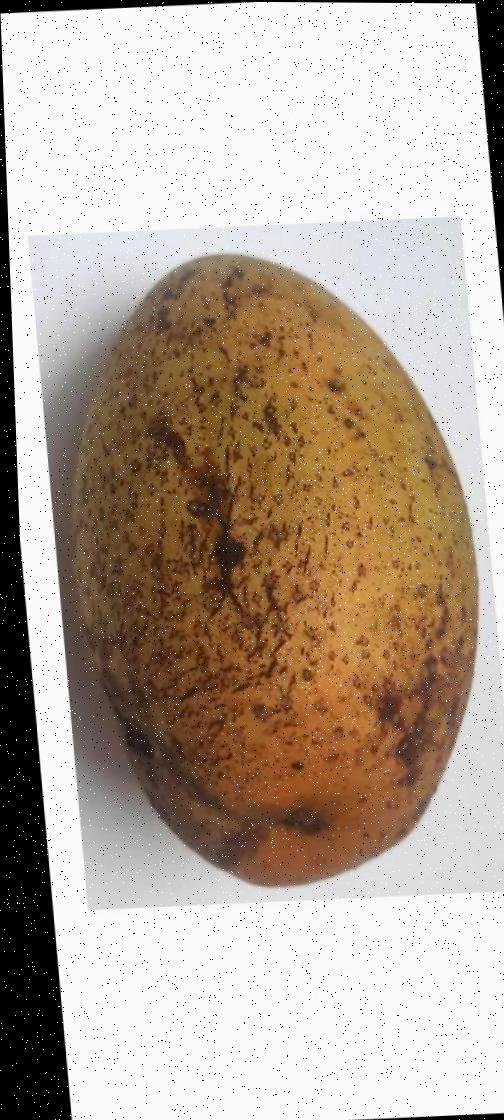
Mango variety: Ashshina Classic